Daniel Hyde (organist)

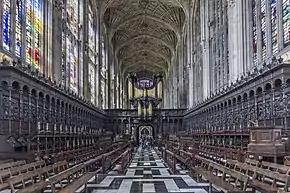
The choir stalls and great organ of King's College Chapel, Cambridge, where Hyde has served as Director of Music since 2019.

After Durham, Hyde spent a year as assistant organist at St George's Cathedral in Perth, Western Australia, from 1998 to 1999. He was awarded an organ scholarship at King's College, Cambridge, which he commenced in 2000.